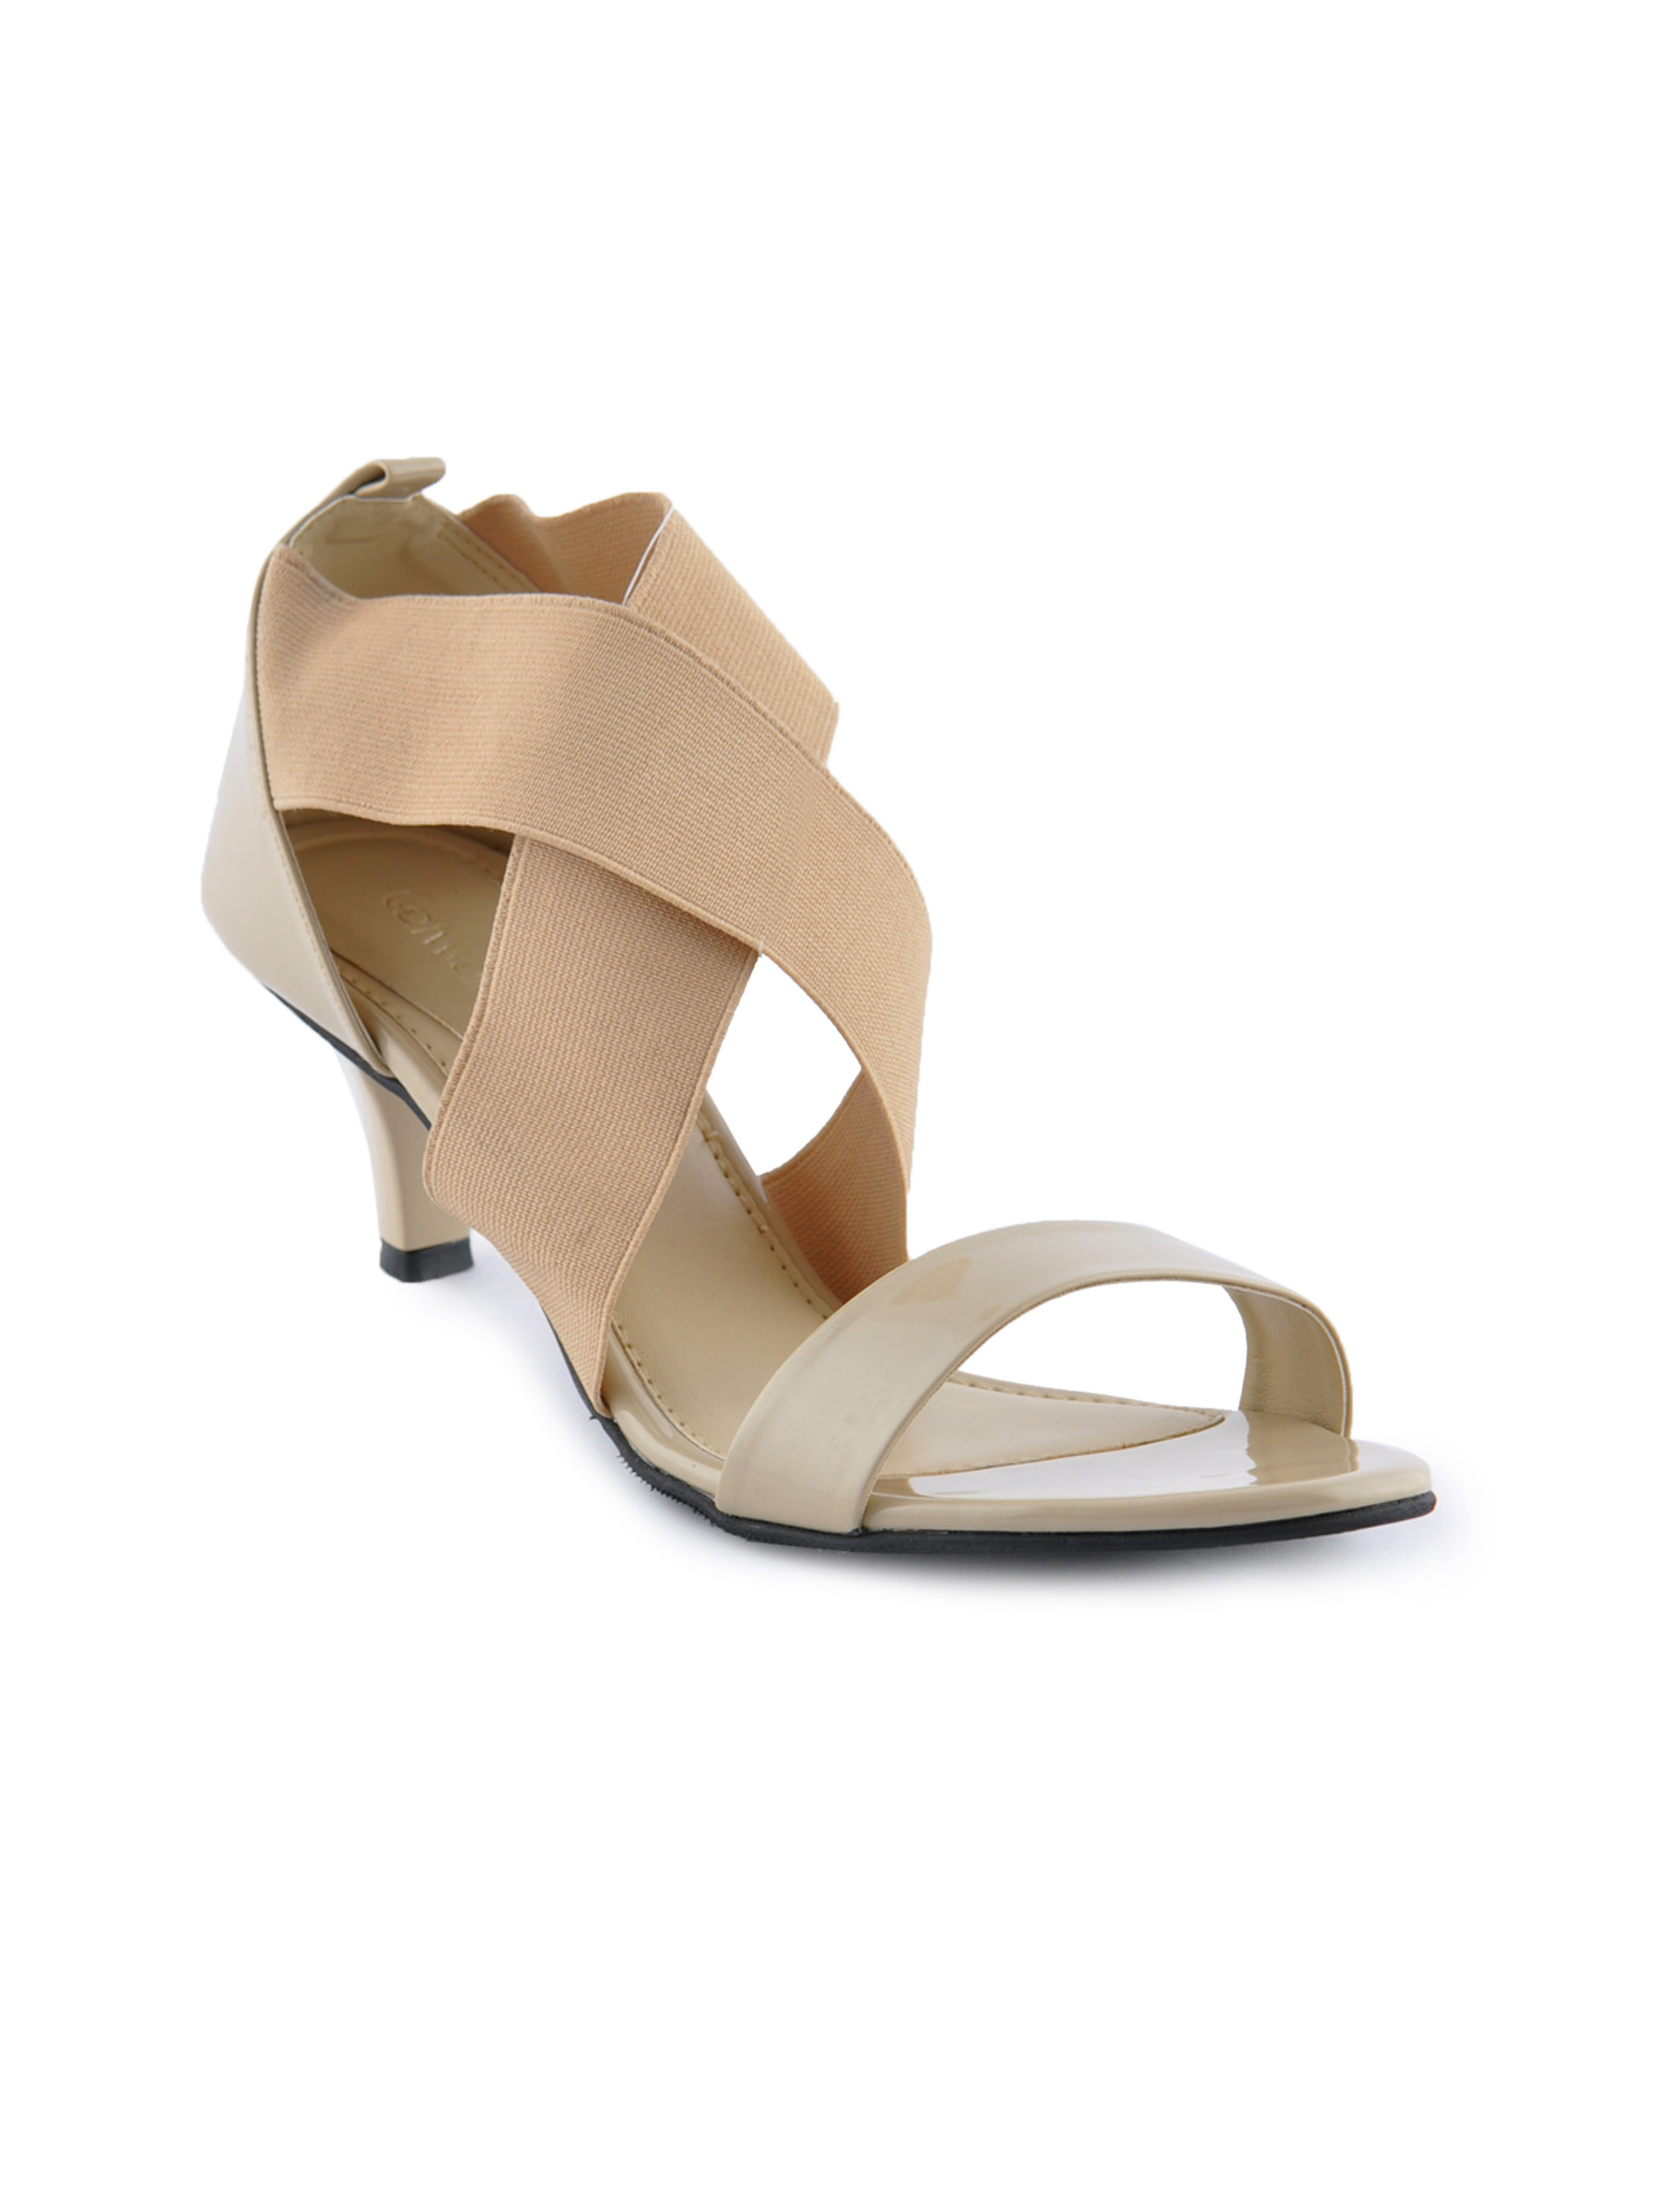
Catwalk Women Elastic Strap Beige Heels
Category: Footwear / Shoes / Heels
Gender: Women
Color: Beige
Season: Winter 2015
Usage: Casual